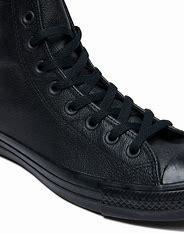
Brand: Converse
Model: Pro Leather